Maria Adelaide Amaral

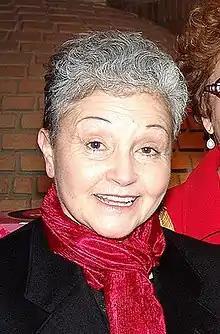
Maria Adelaide Amaral

Maria Adelaide Amaral (born 1 July 1942, in Alfena) is a Portuguese Brazilian playwright, screenwriter, and novelist. A good deal of her plays concern disaffected urban professionals. She has been classed as one of the two major women playwrights of Brazil, the other being Leilah Assunção.